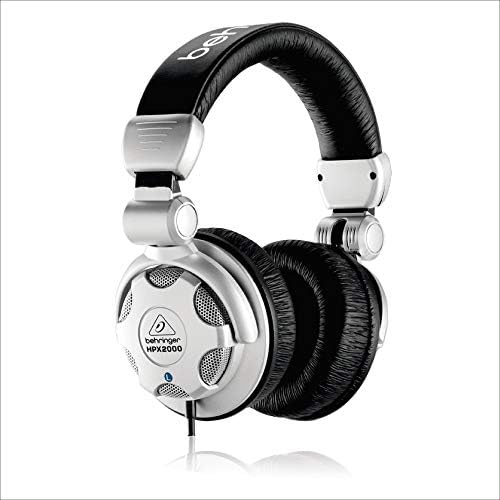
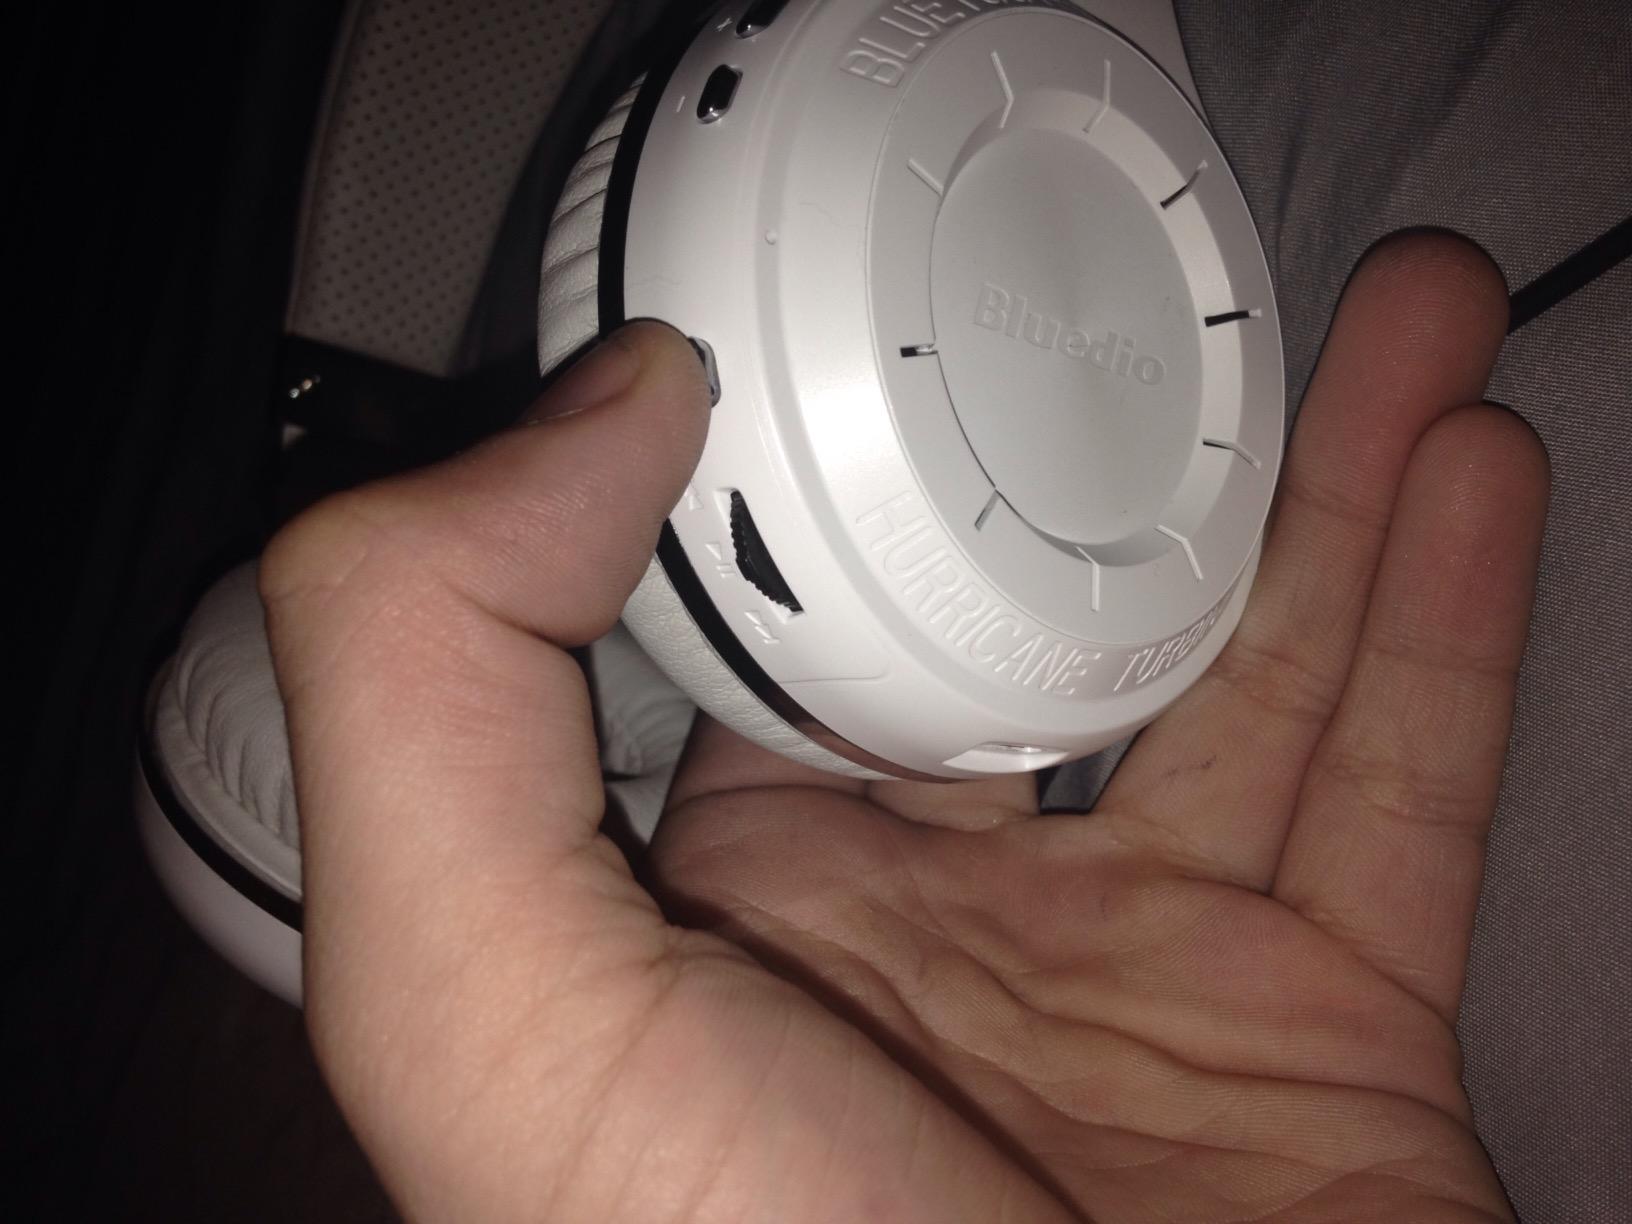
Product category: headphones
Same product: no